Old MacDonald Had a Farm

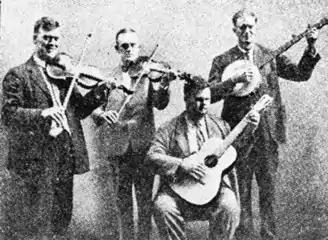
The Skillet Lickers, c.1926

The song seems to have been particularly popular in the Ozark region of the United States before being standardised. A version was published in Vance Randolph's "Ozark Folksongs" (1980) called "Old Missouri", sung by a Mr. H. F. Walker of Missouri in 1922. This version names different parts of the mule rather than different animals: